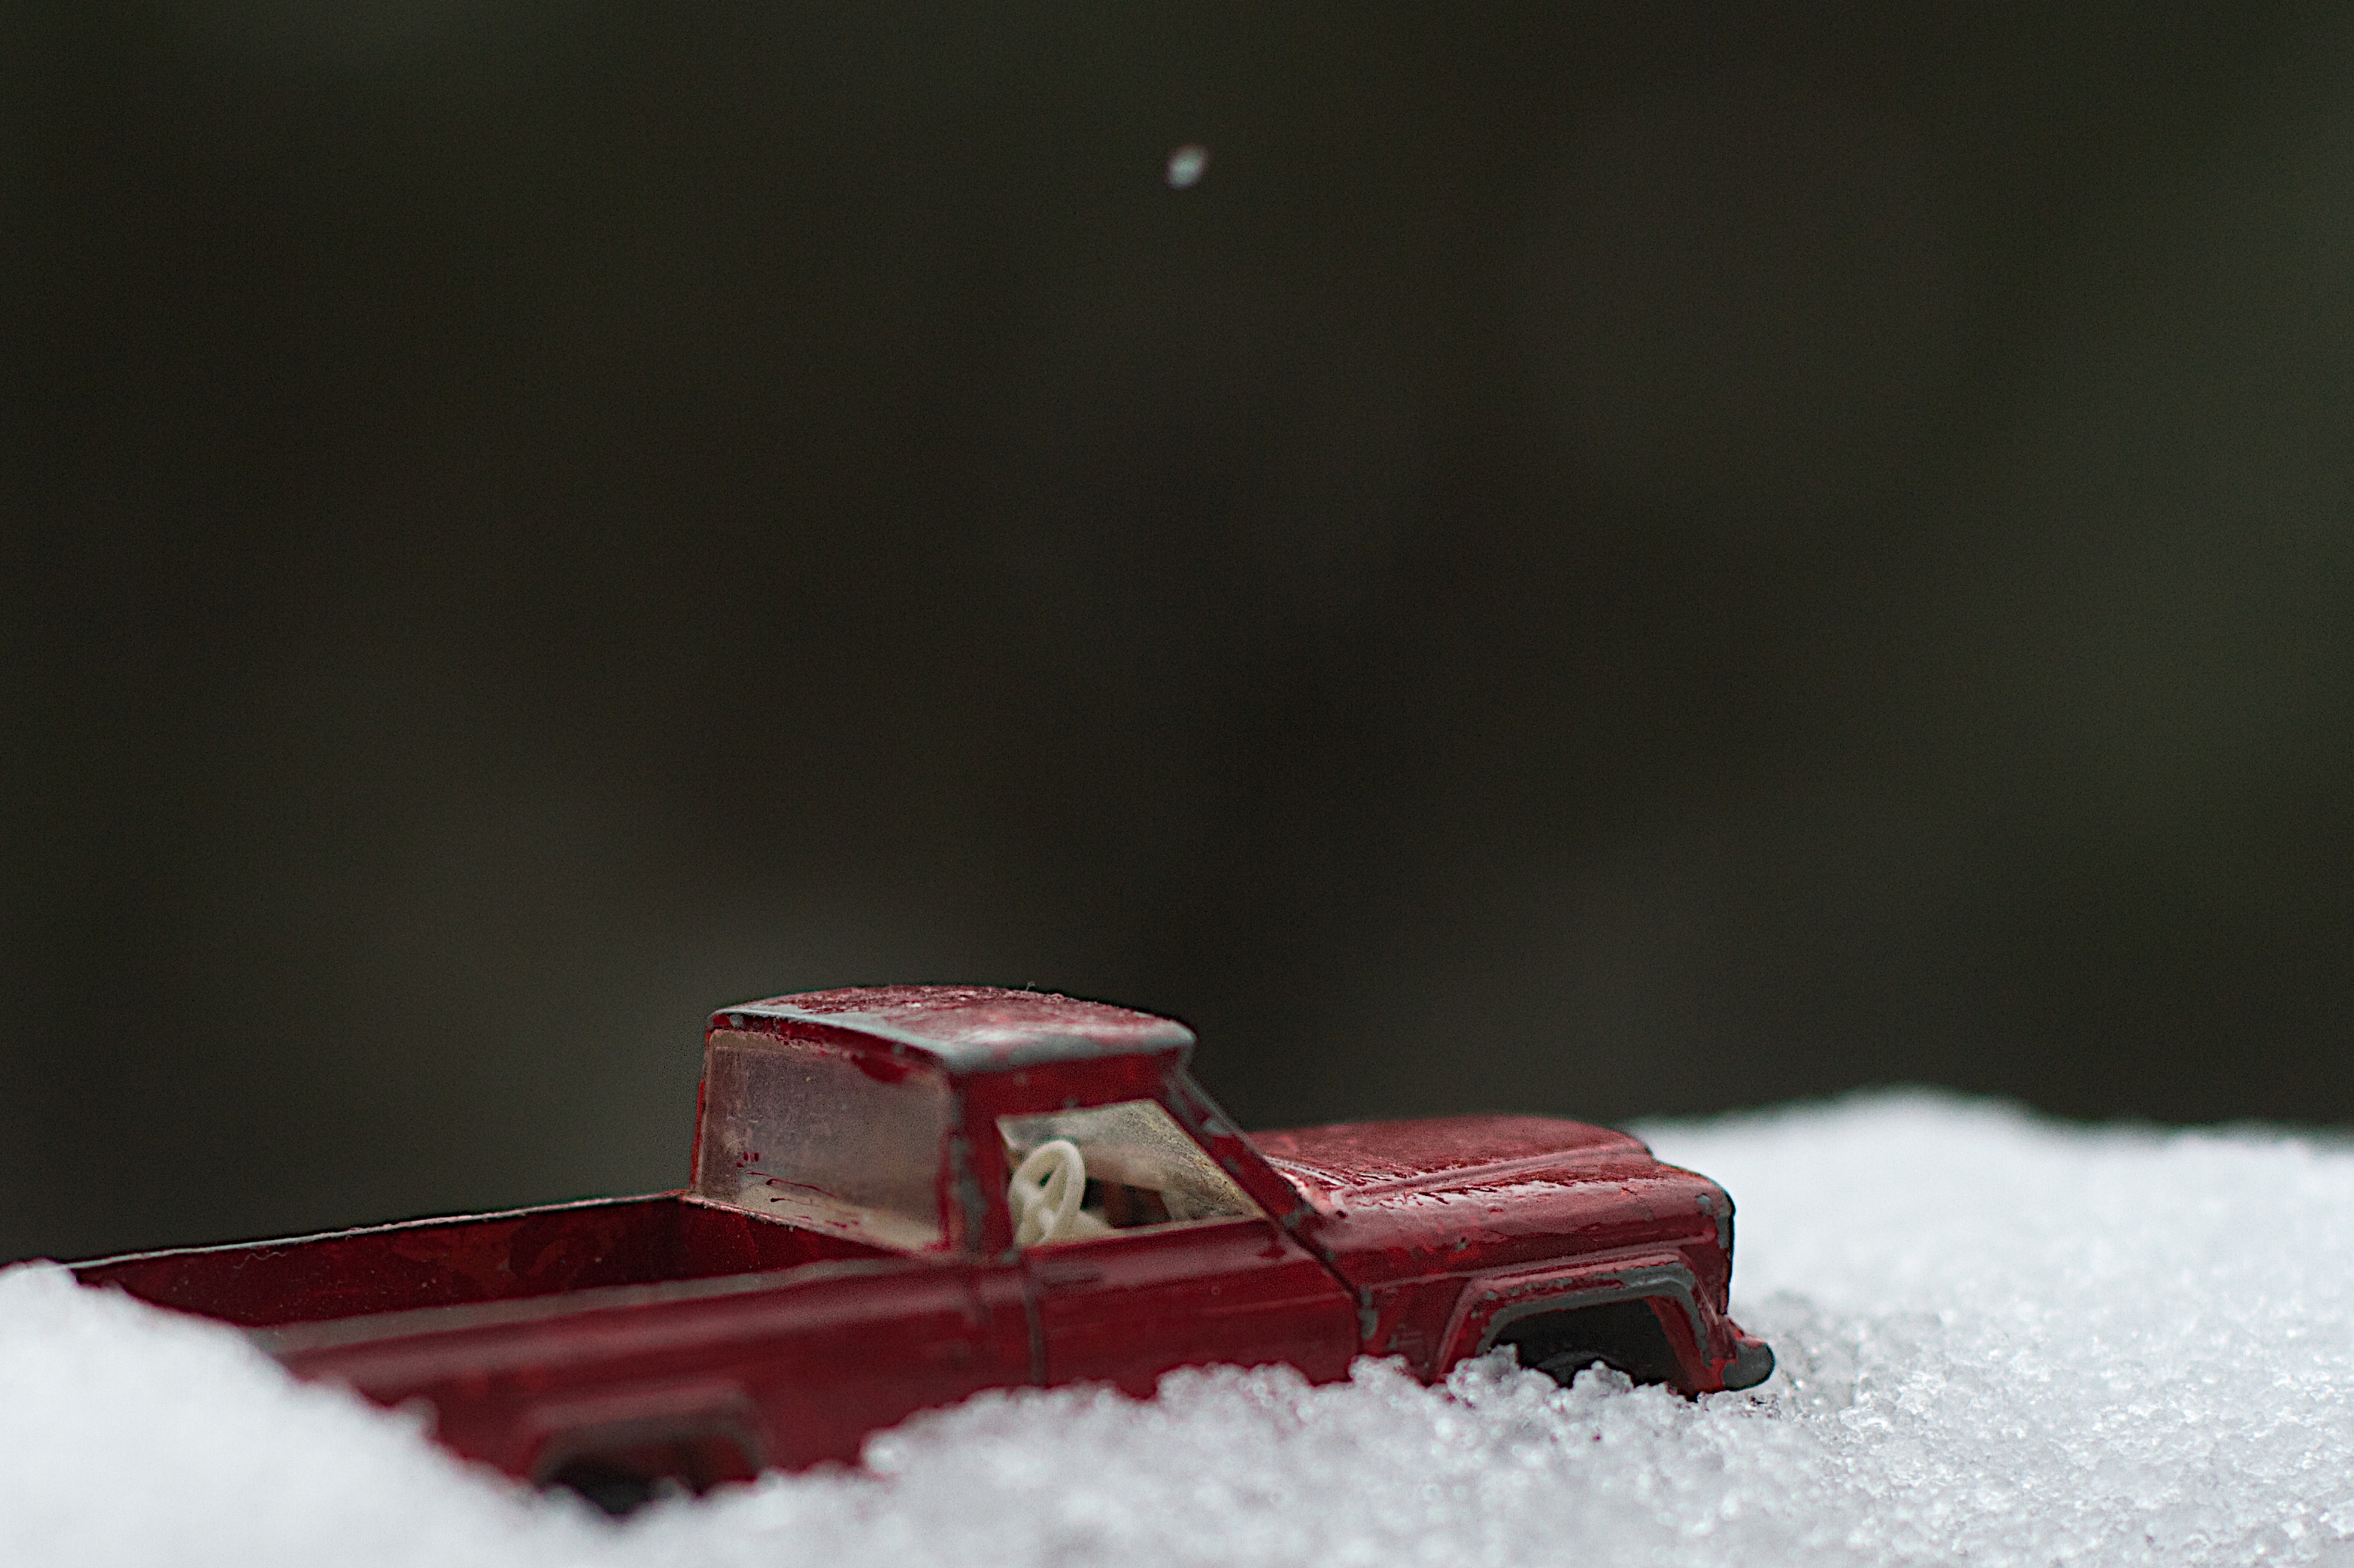
snow, truck, red, weather, macro photography